Blackbelly triggerfish

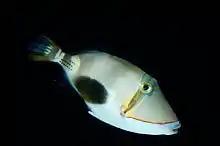
Blackbelly triggerfish

The blackbelly triggerfish (Rhinecanthus verrucosus) is a ray-finned fish in the family Balistidae found in the Indo-Pacific. It occasionally makes its way into the aquarium trade. It is sometimes known as the blackpatch triggerfish.